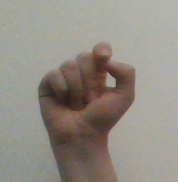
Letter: fa